Colorado State Highway 121

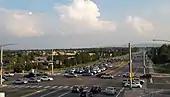
Wadsworth Boulevard (Colorado Highway 121) at Bowles Ave. in Littleton, Colorado.

The route, also known as Wadsworth Boulevard, Wadsworth Bypass, and Wadsworth Parkway, starts at a junction with Waterton Road in unincorporated Jefferson County (near Littleton and at the entrance to the main plant of Lockheed Martin Space Systems) and ends at the junction of U.S. Route 36, U.S. Route 287, and State Highway 128 in Broomfield at a trumpet interchange. State Highway 121 passes through portions of southwest Denver County.